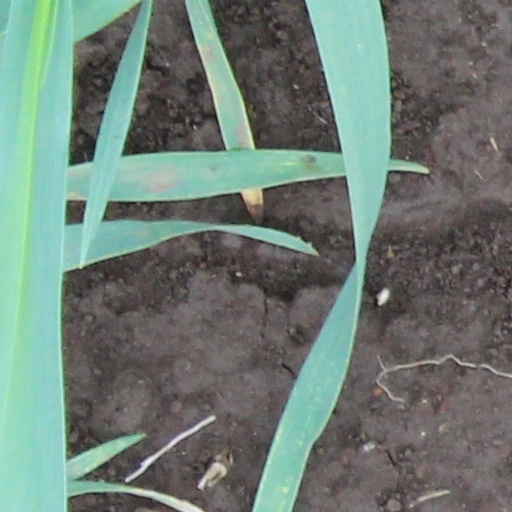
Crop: wheat